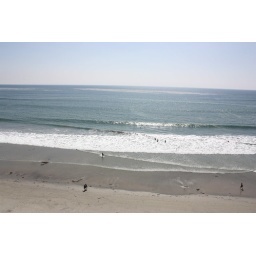
View of the Pacific Ocean from the patio of our rented beach house in Solana Beach, CA.